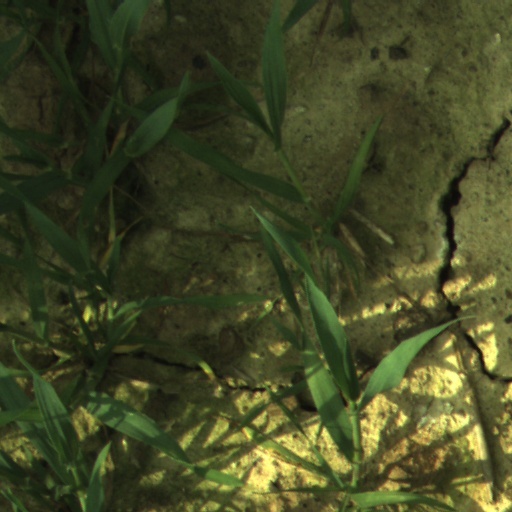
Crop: wheat